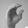
ASL letter: C